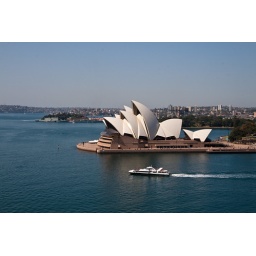
The sky is kind of washed out with haze.... but the day was beautiful for walking around Sydney harbour.